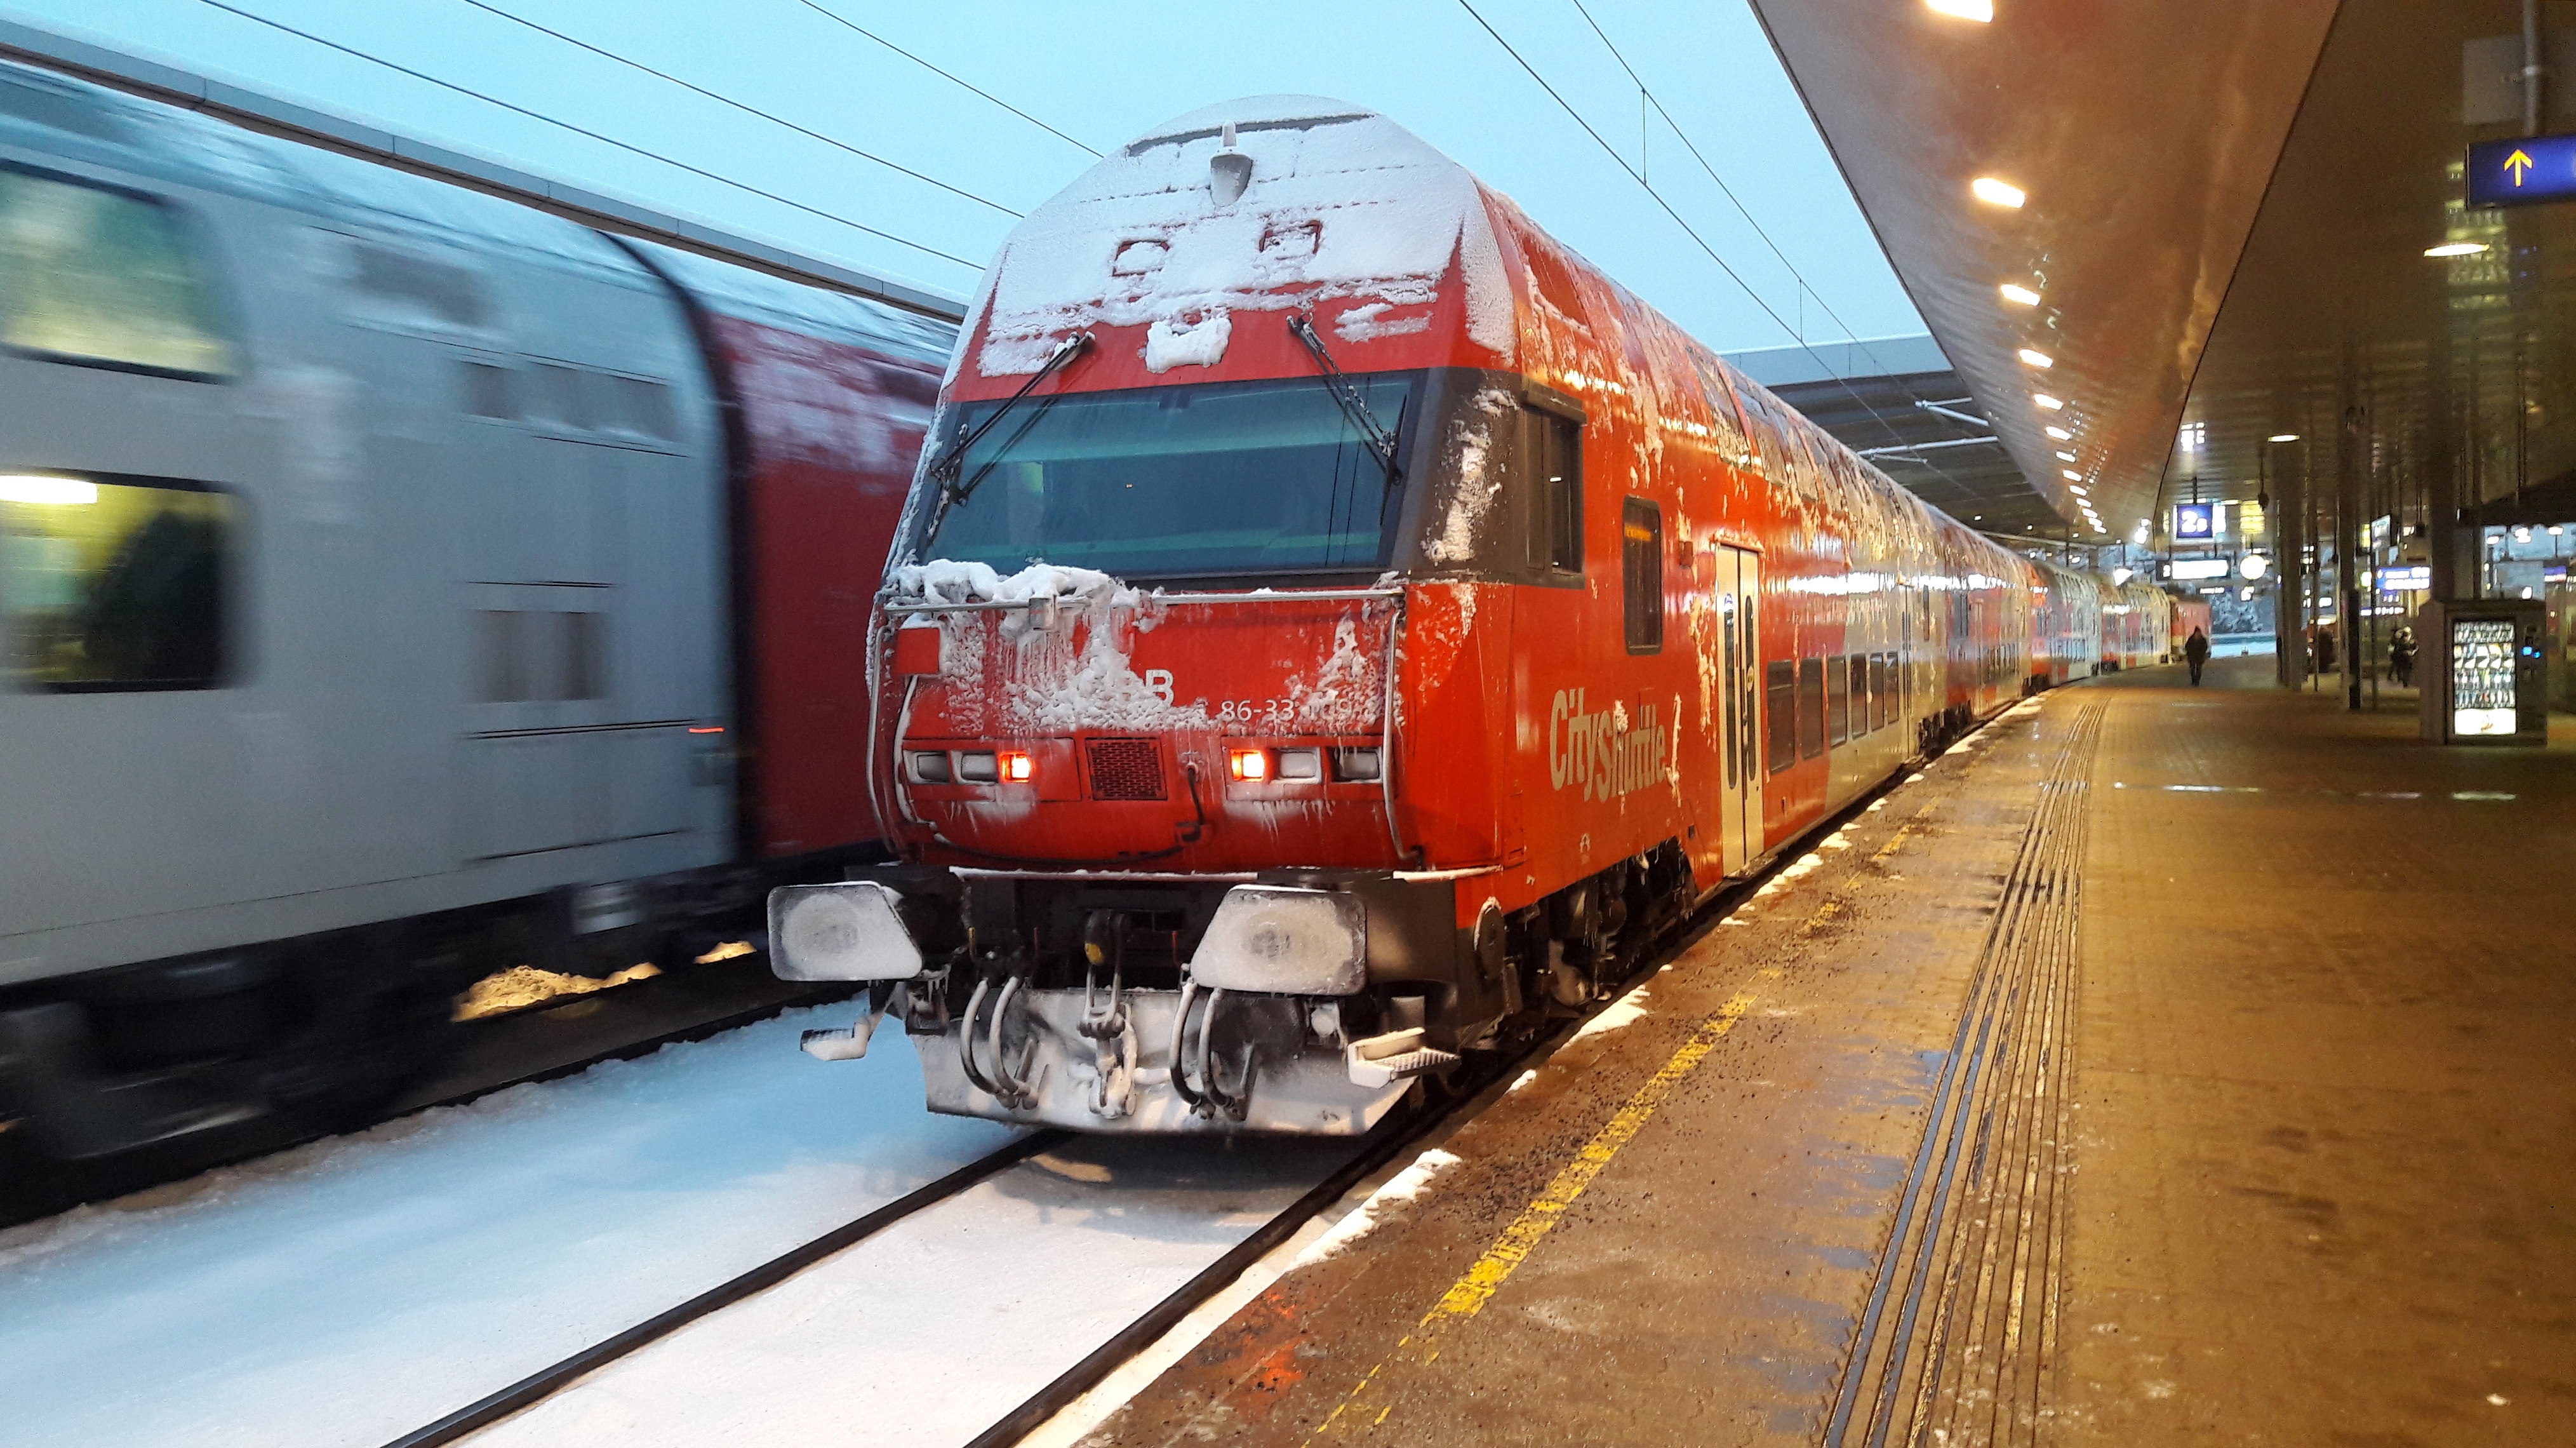
track, railway, train, transport, vehicle, electricity, public transport, austria, locomotive, bb, passenger, rail transport, tax car, passenger train, double deck cars, regional train, land vehicle, local train, rolling stock, metropolitan area, wien praterstern, 86 33